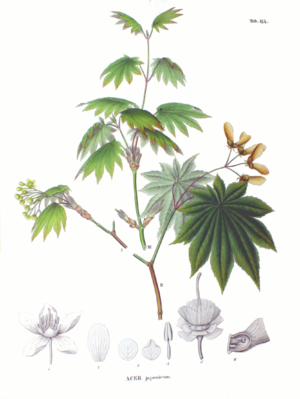
L'érable du Japon est un arbre à feuillage caduc, originaire des sous-bois des forêts mixtes tempérées de Chine, du Sud de la Corée, du Japon et de Russie. Il peut atteindre 12 à 15 m de haut à l'état naturel. Il appartient à la section Palmata de la classification des érables. Vulgairement on regroupe sous la dénomination d'érable du Japon l'ensemble des érables provenant de ces régions, c'est-à-dire principalement les espèces acer japonicum, acer palmatum, acer shirasawanum. Son nom vernaculaire, érable japonais, provient de la forme caractéristique fortement découpée de ses feuilles et de l'origine géographique de sa classification par le naturaliste suédois, Carl Peter Thunberg lors d'un voyage au Japon à la fin du XVIIIᵉ siècle.